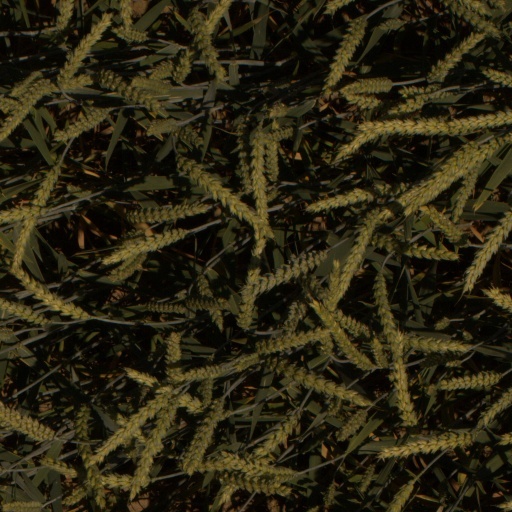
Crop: wheat